Barbuda Council

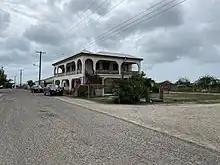
The Barbuda Council Millenium Administration Building is the main base for the Secretary of the Barbuda Council.

The Barbuda Council was established in 1976 by the Barbuda Local Government Act. It is an 11-member body consisting of nine directly elected and two "ex officio" (Barbuda's House and Senate representatives in the national Parliament) members who serve four-year terms.